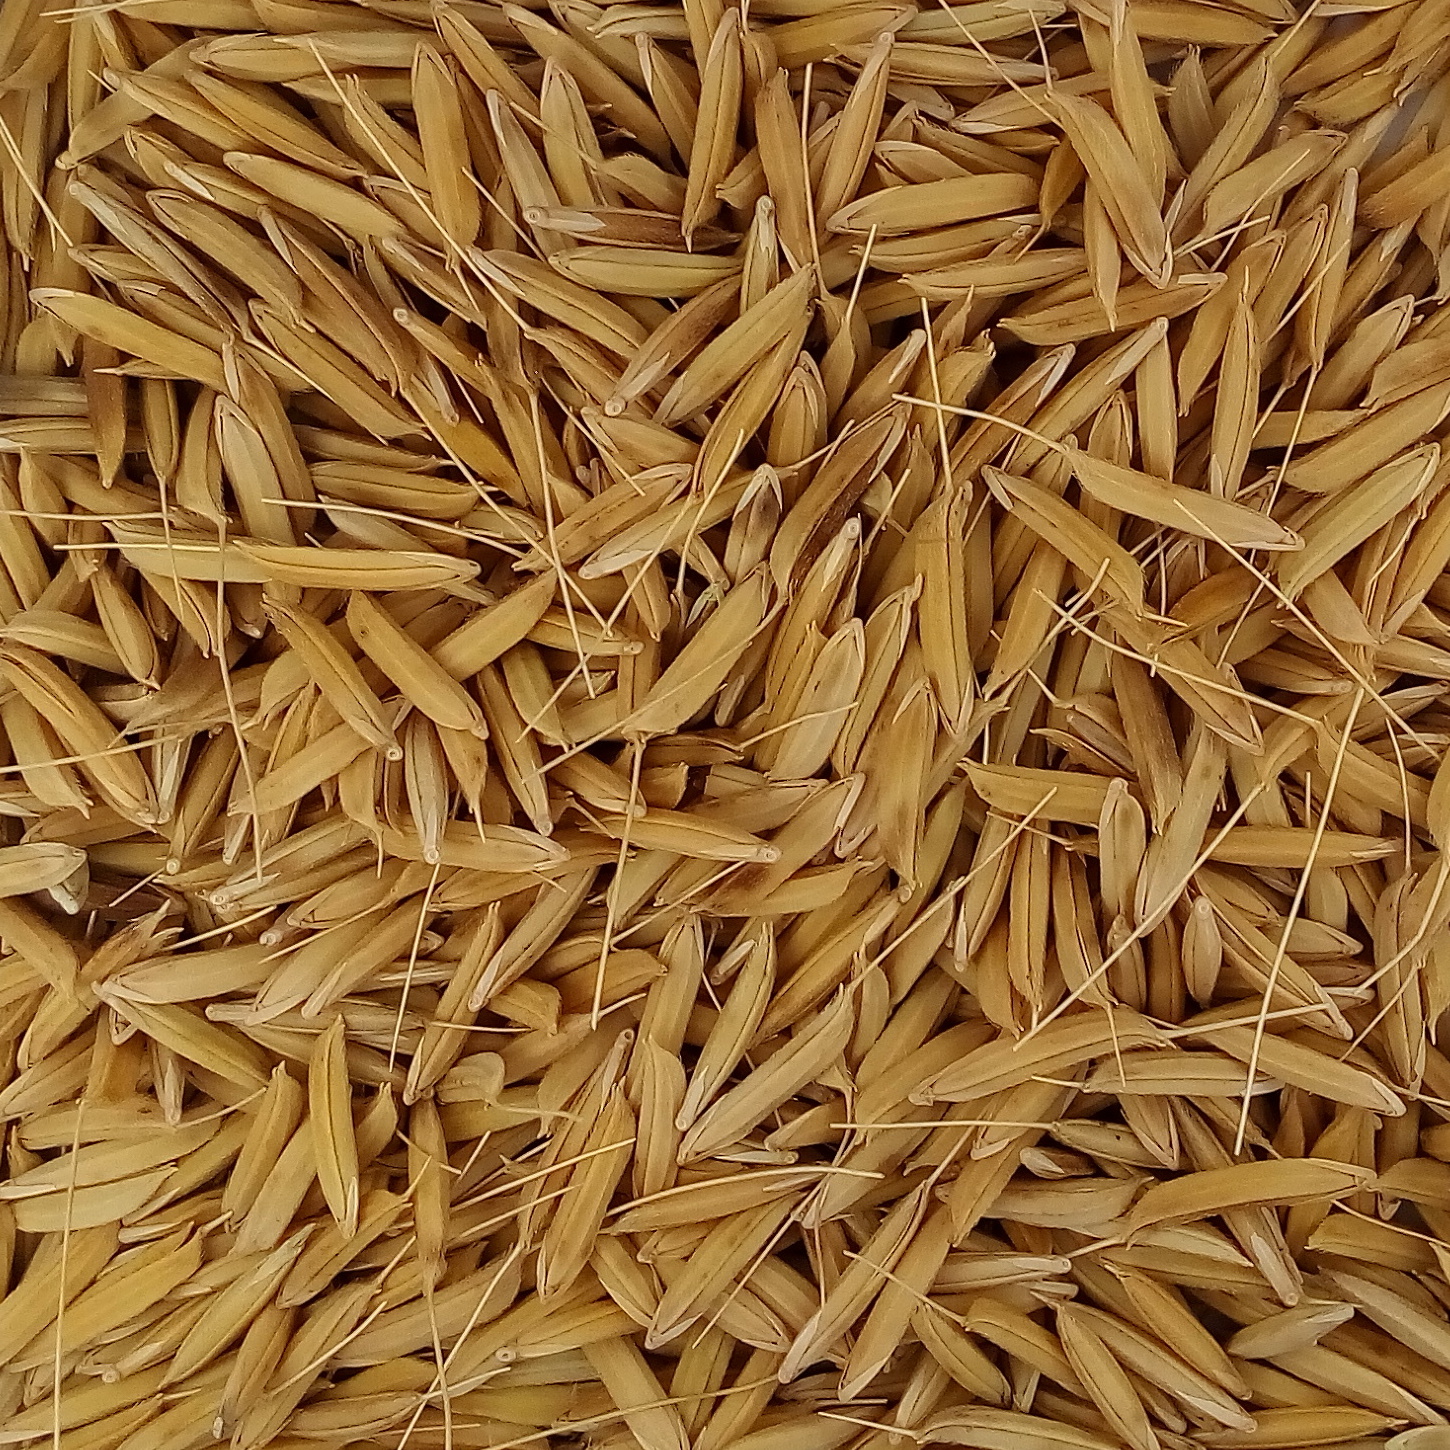
Rice seed variety: 1728